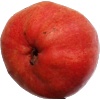
Label: Pear Red 1